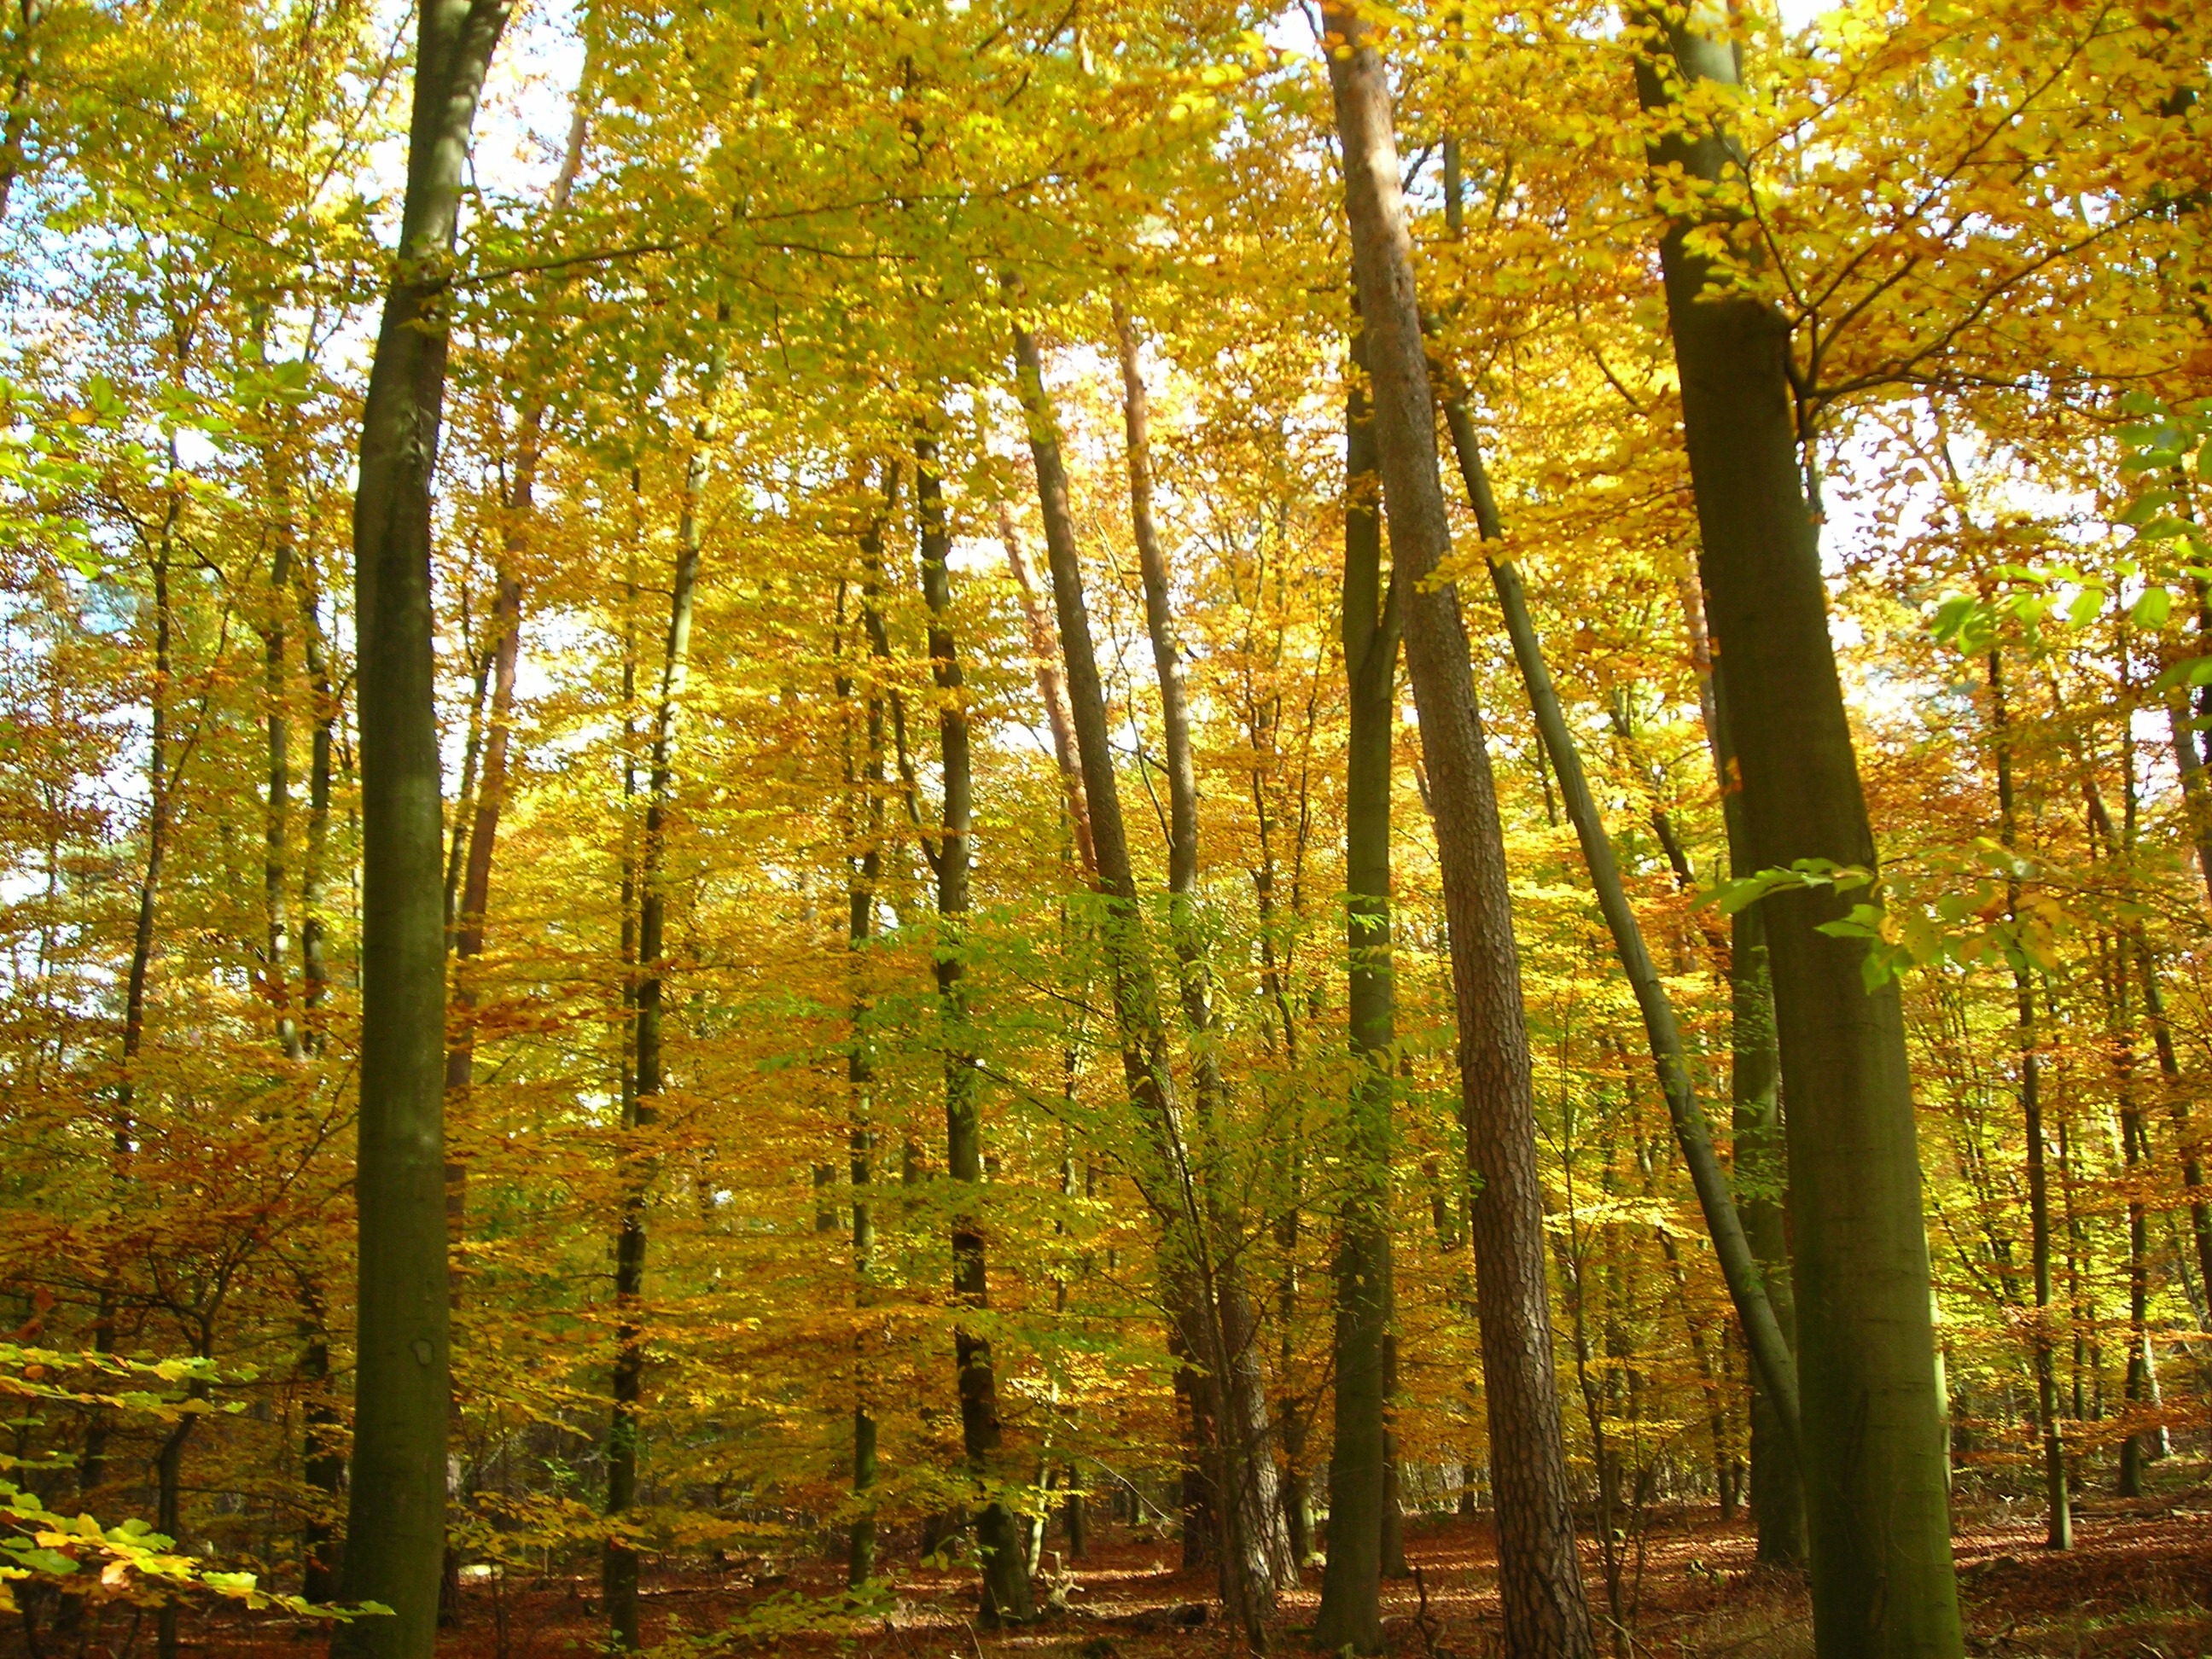
tree, forest, branch, plant, sunlight, leaf, golden, autumn, yellow, season, trees, emerge, leaves, background, deciduous, grove, woodland, habitat, october, fall foliage, autumn forest, ecosystem, golden autumn, golden october, beech wood, biome, old growth forest, natural environment, woody plant, temperate broadleaf and mixed forest, temperate coniferous forest